Barenaked Ladies

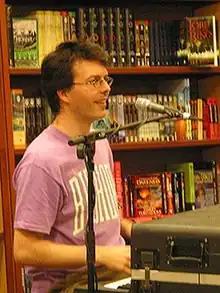
Andy Creeggan performing with the Brothers Creeggan in London, Ontario, in 2002

Barenaked Ladies were signed to Sire Records in April 1992. They performed at Toronto's Ontario Place Forum the following month, and were the quickest act to sell out the venue.